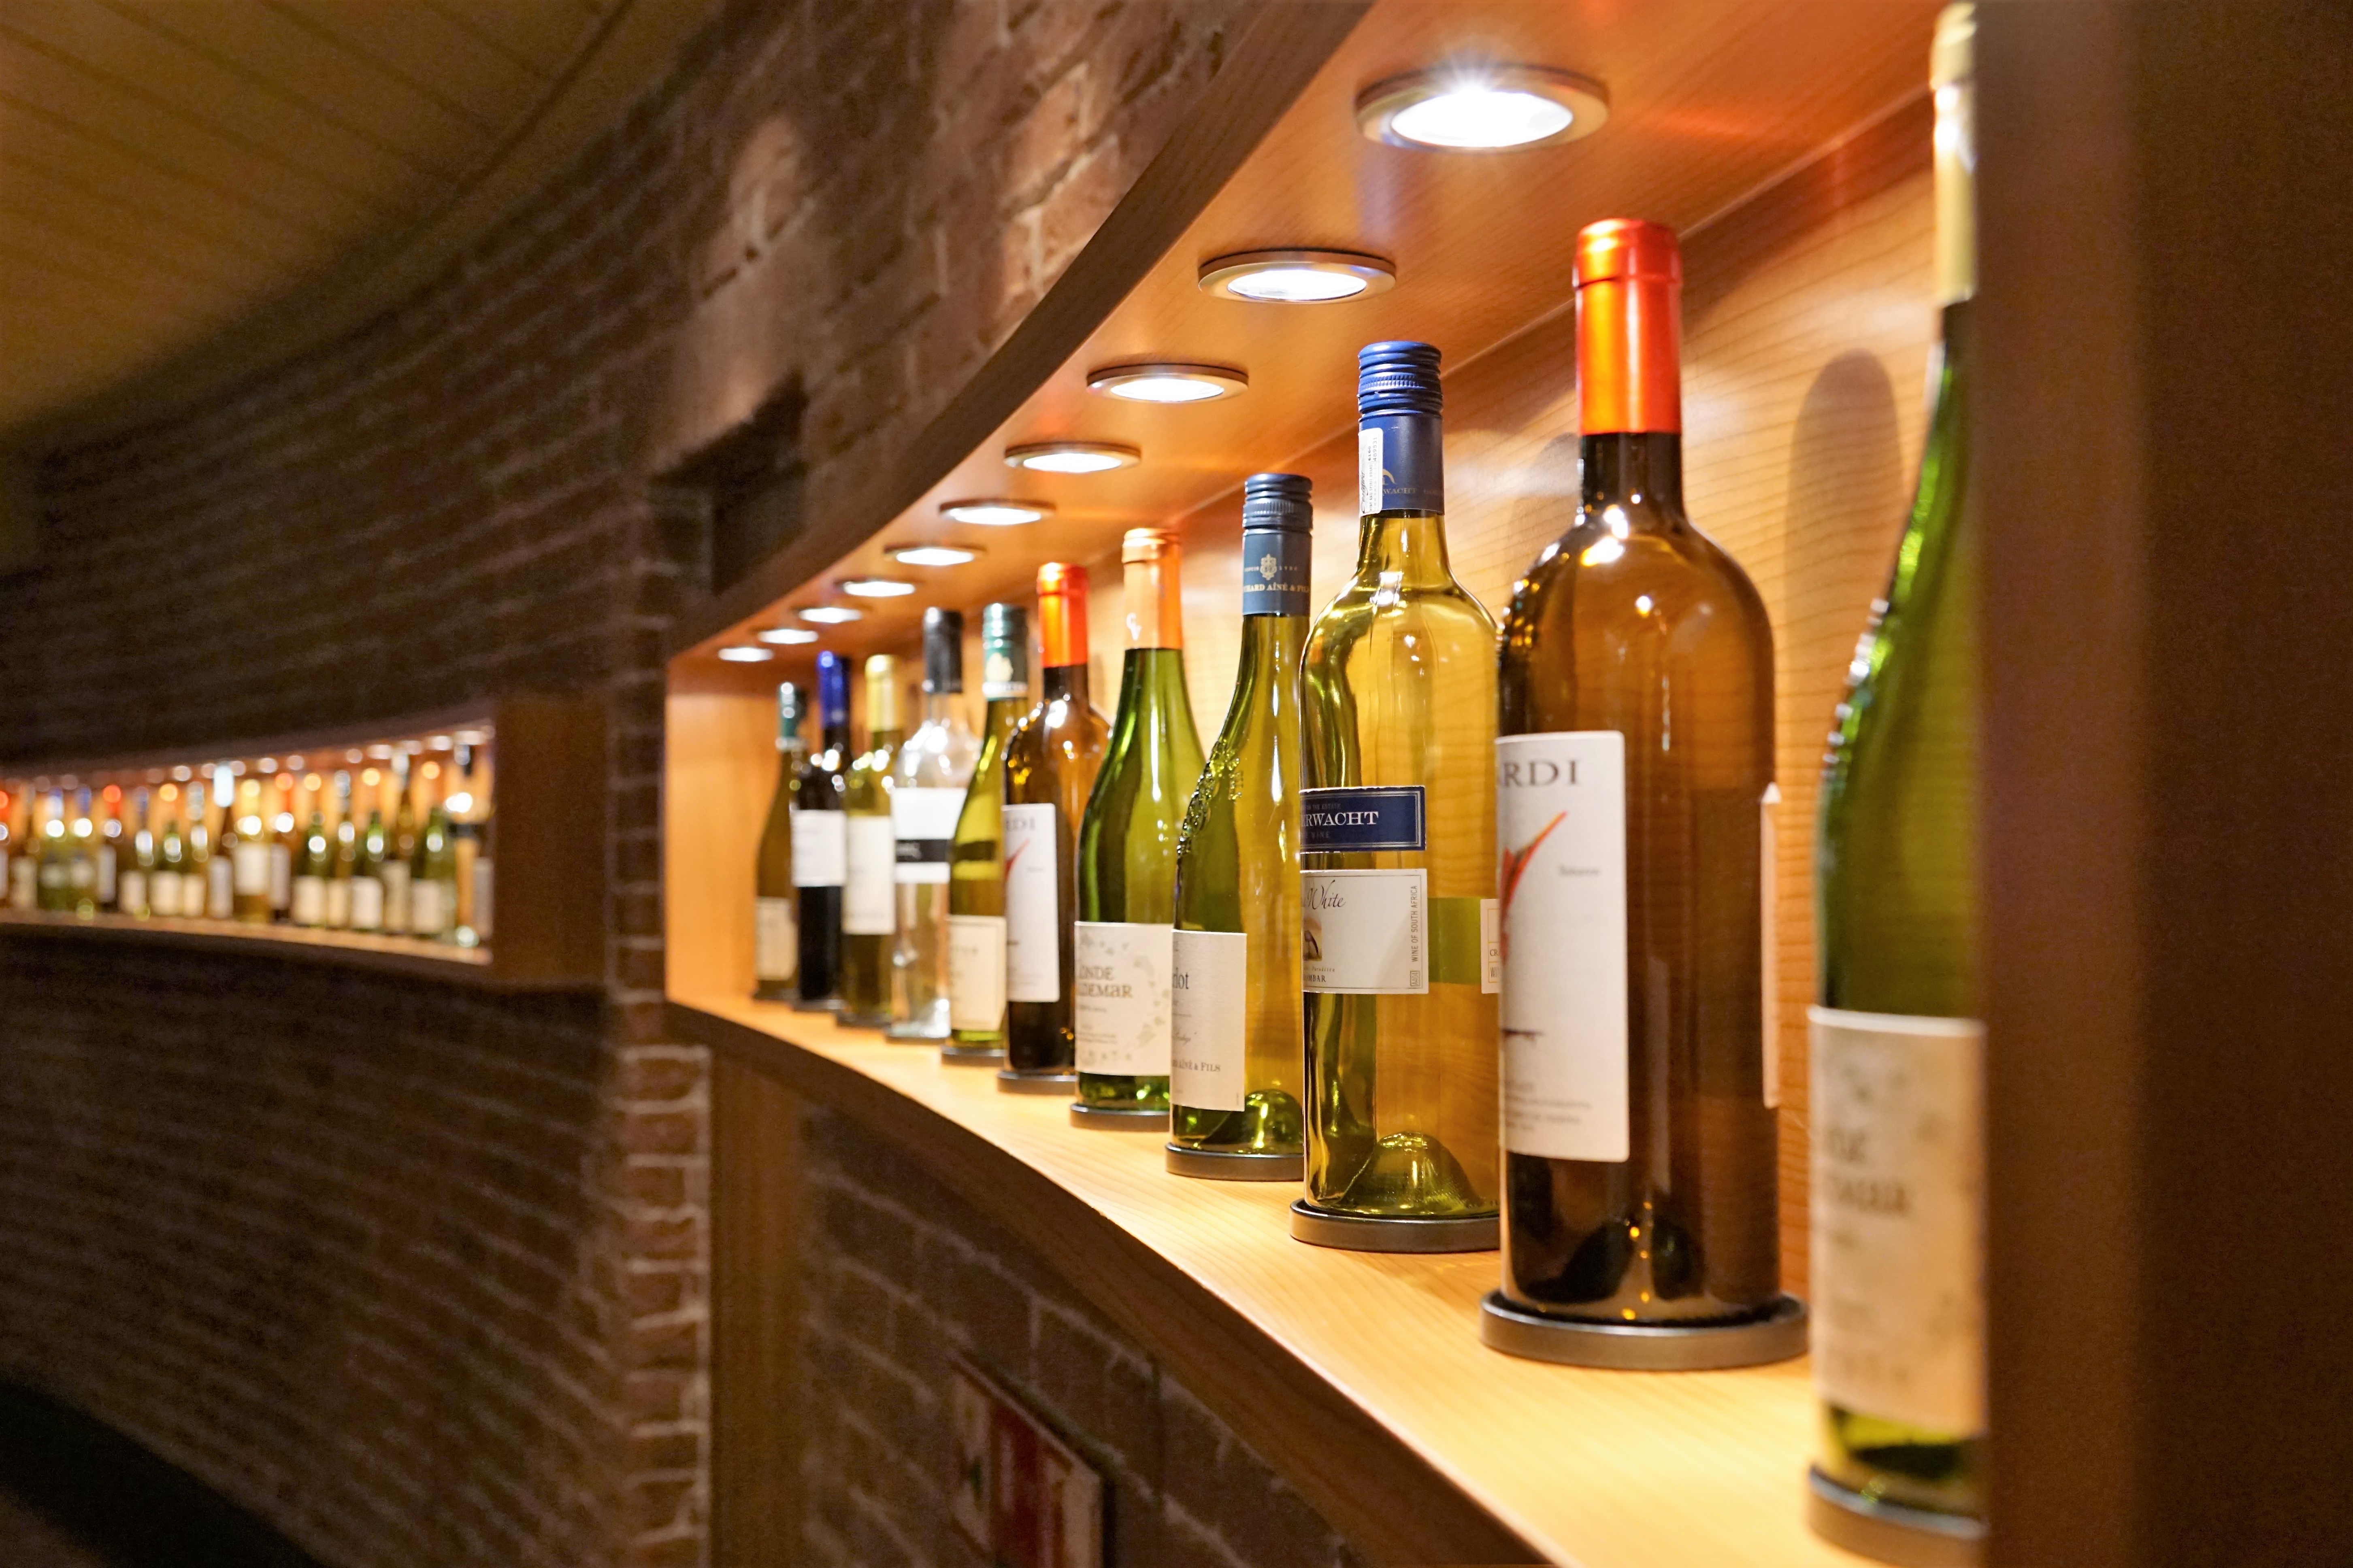
liquid, wine, glass, restaurant, bar, drink, shelf, bottle, alcohol, wine bottle, cork, cruise, grapes, stock, exhibition, benefit from, winery, selection, cellar, award, wine rack, aida, bottleneck, man made object, wine shop, distilled beverage, gurmand